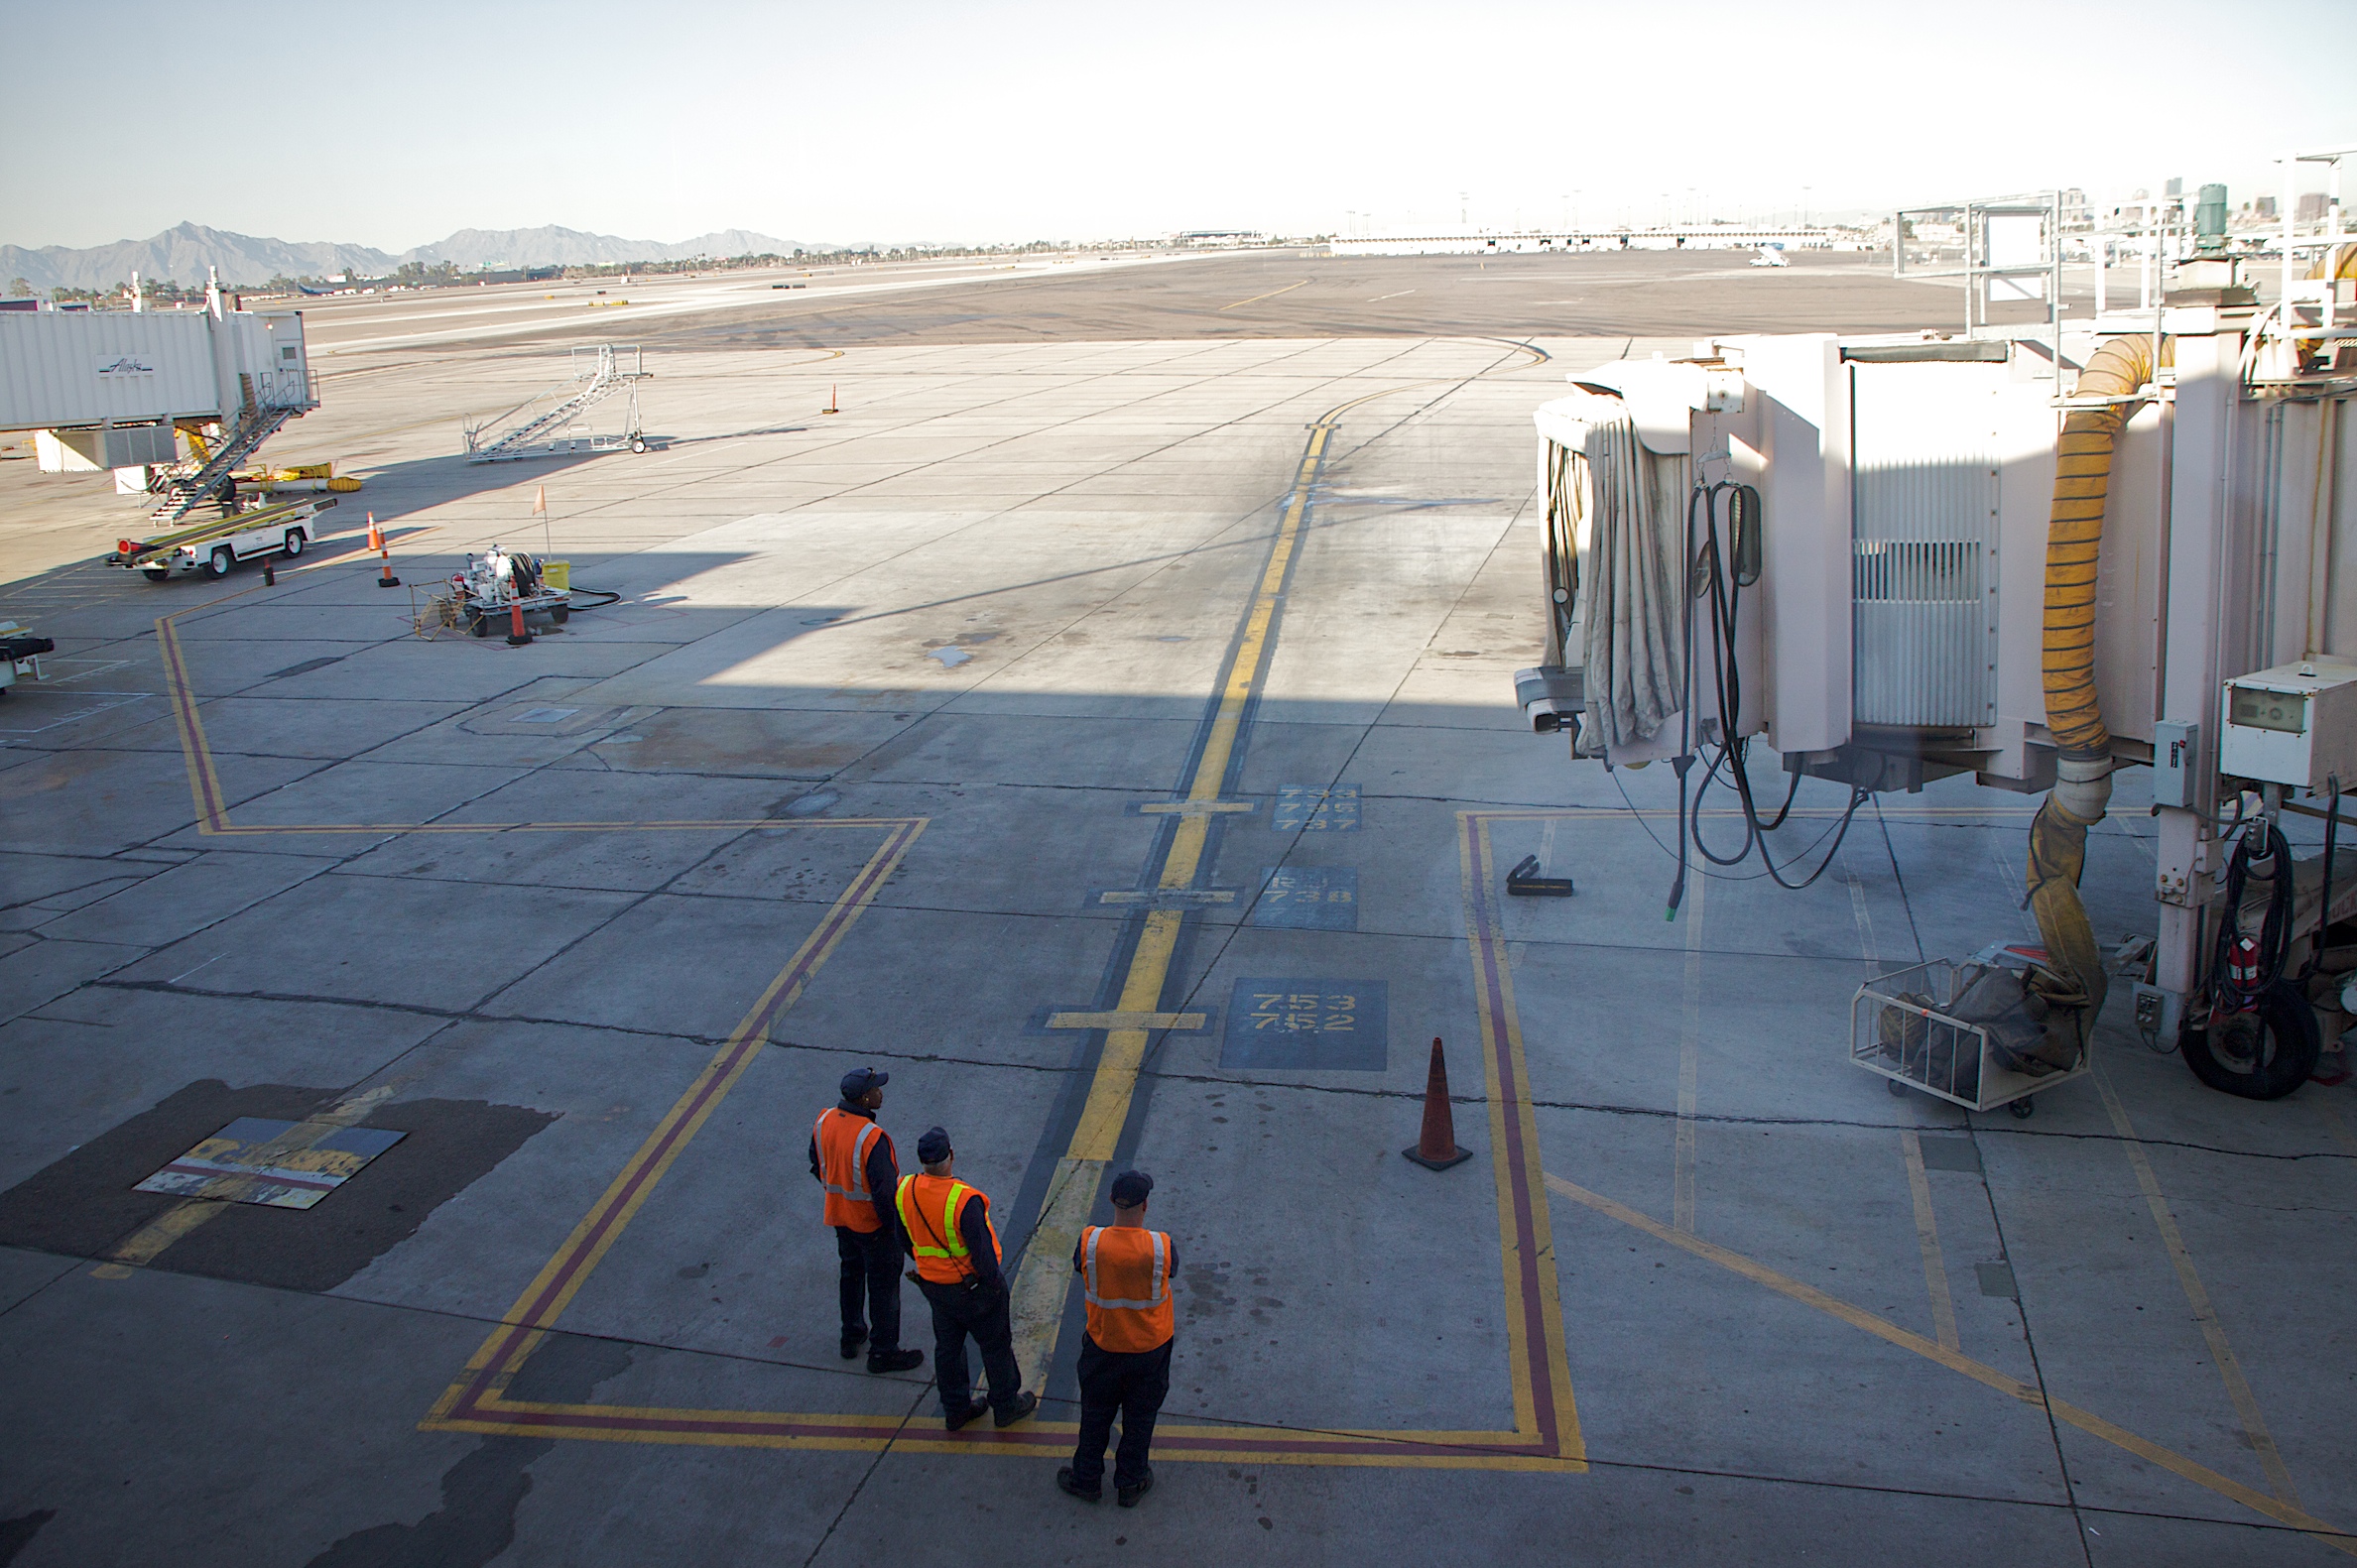
infrastructure